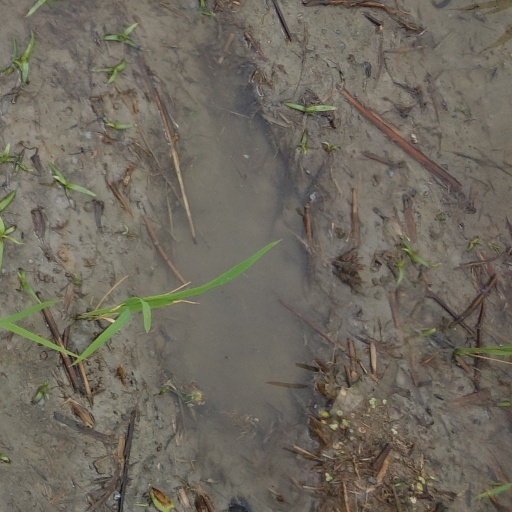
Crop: rice